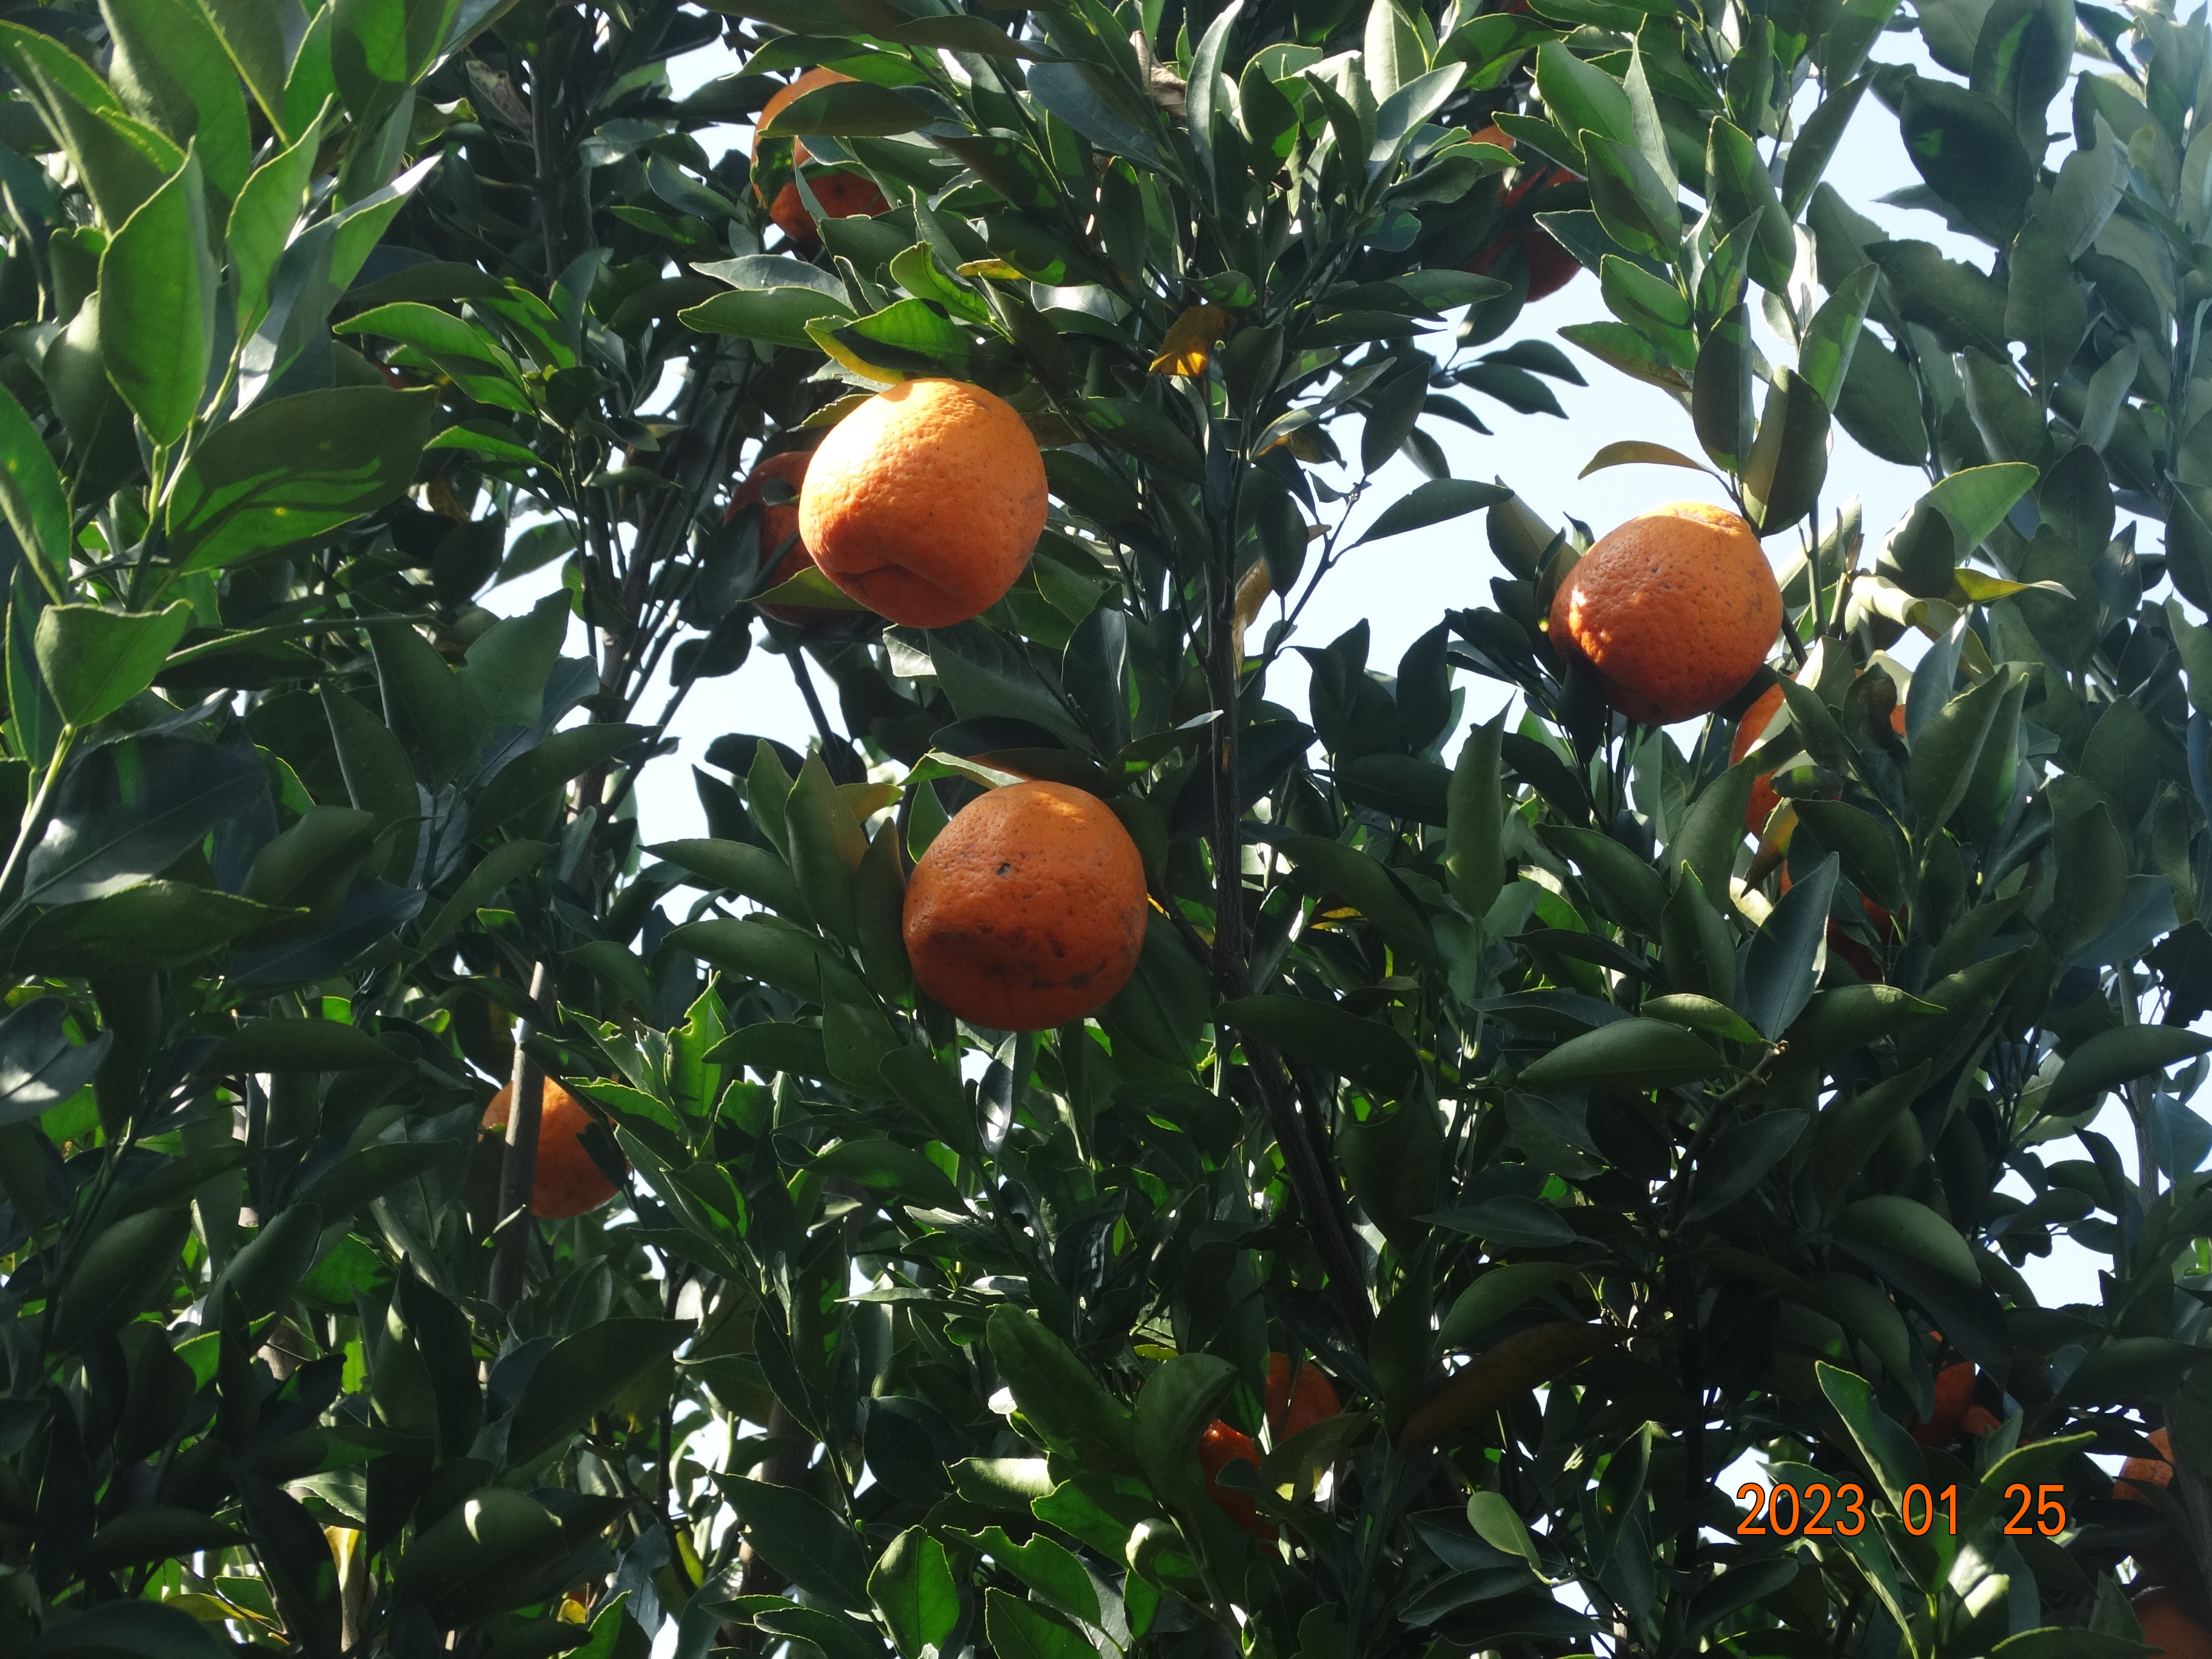
Citrus fruit variety: ponkan